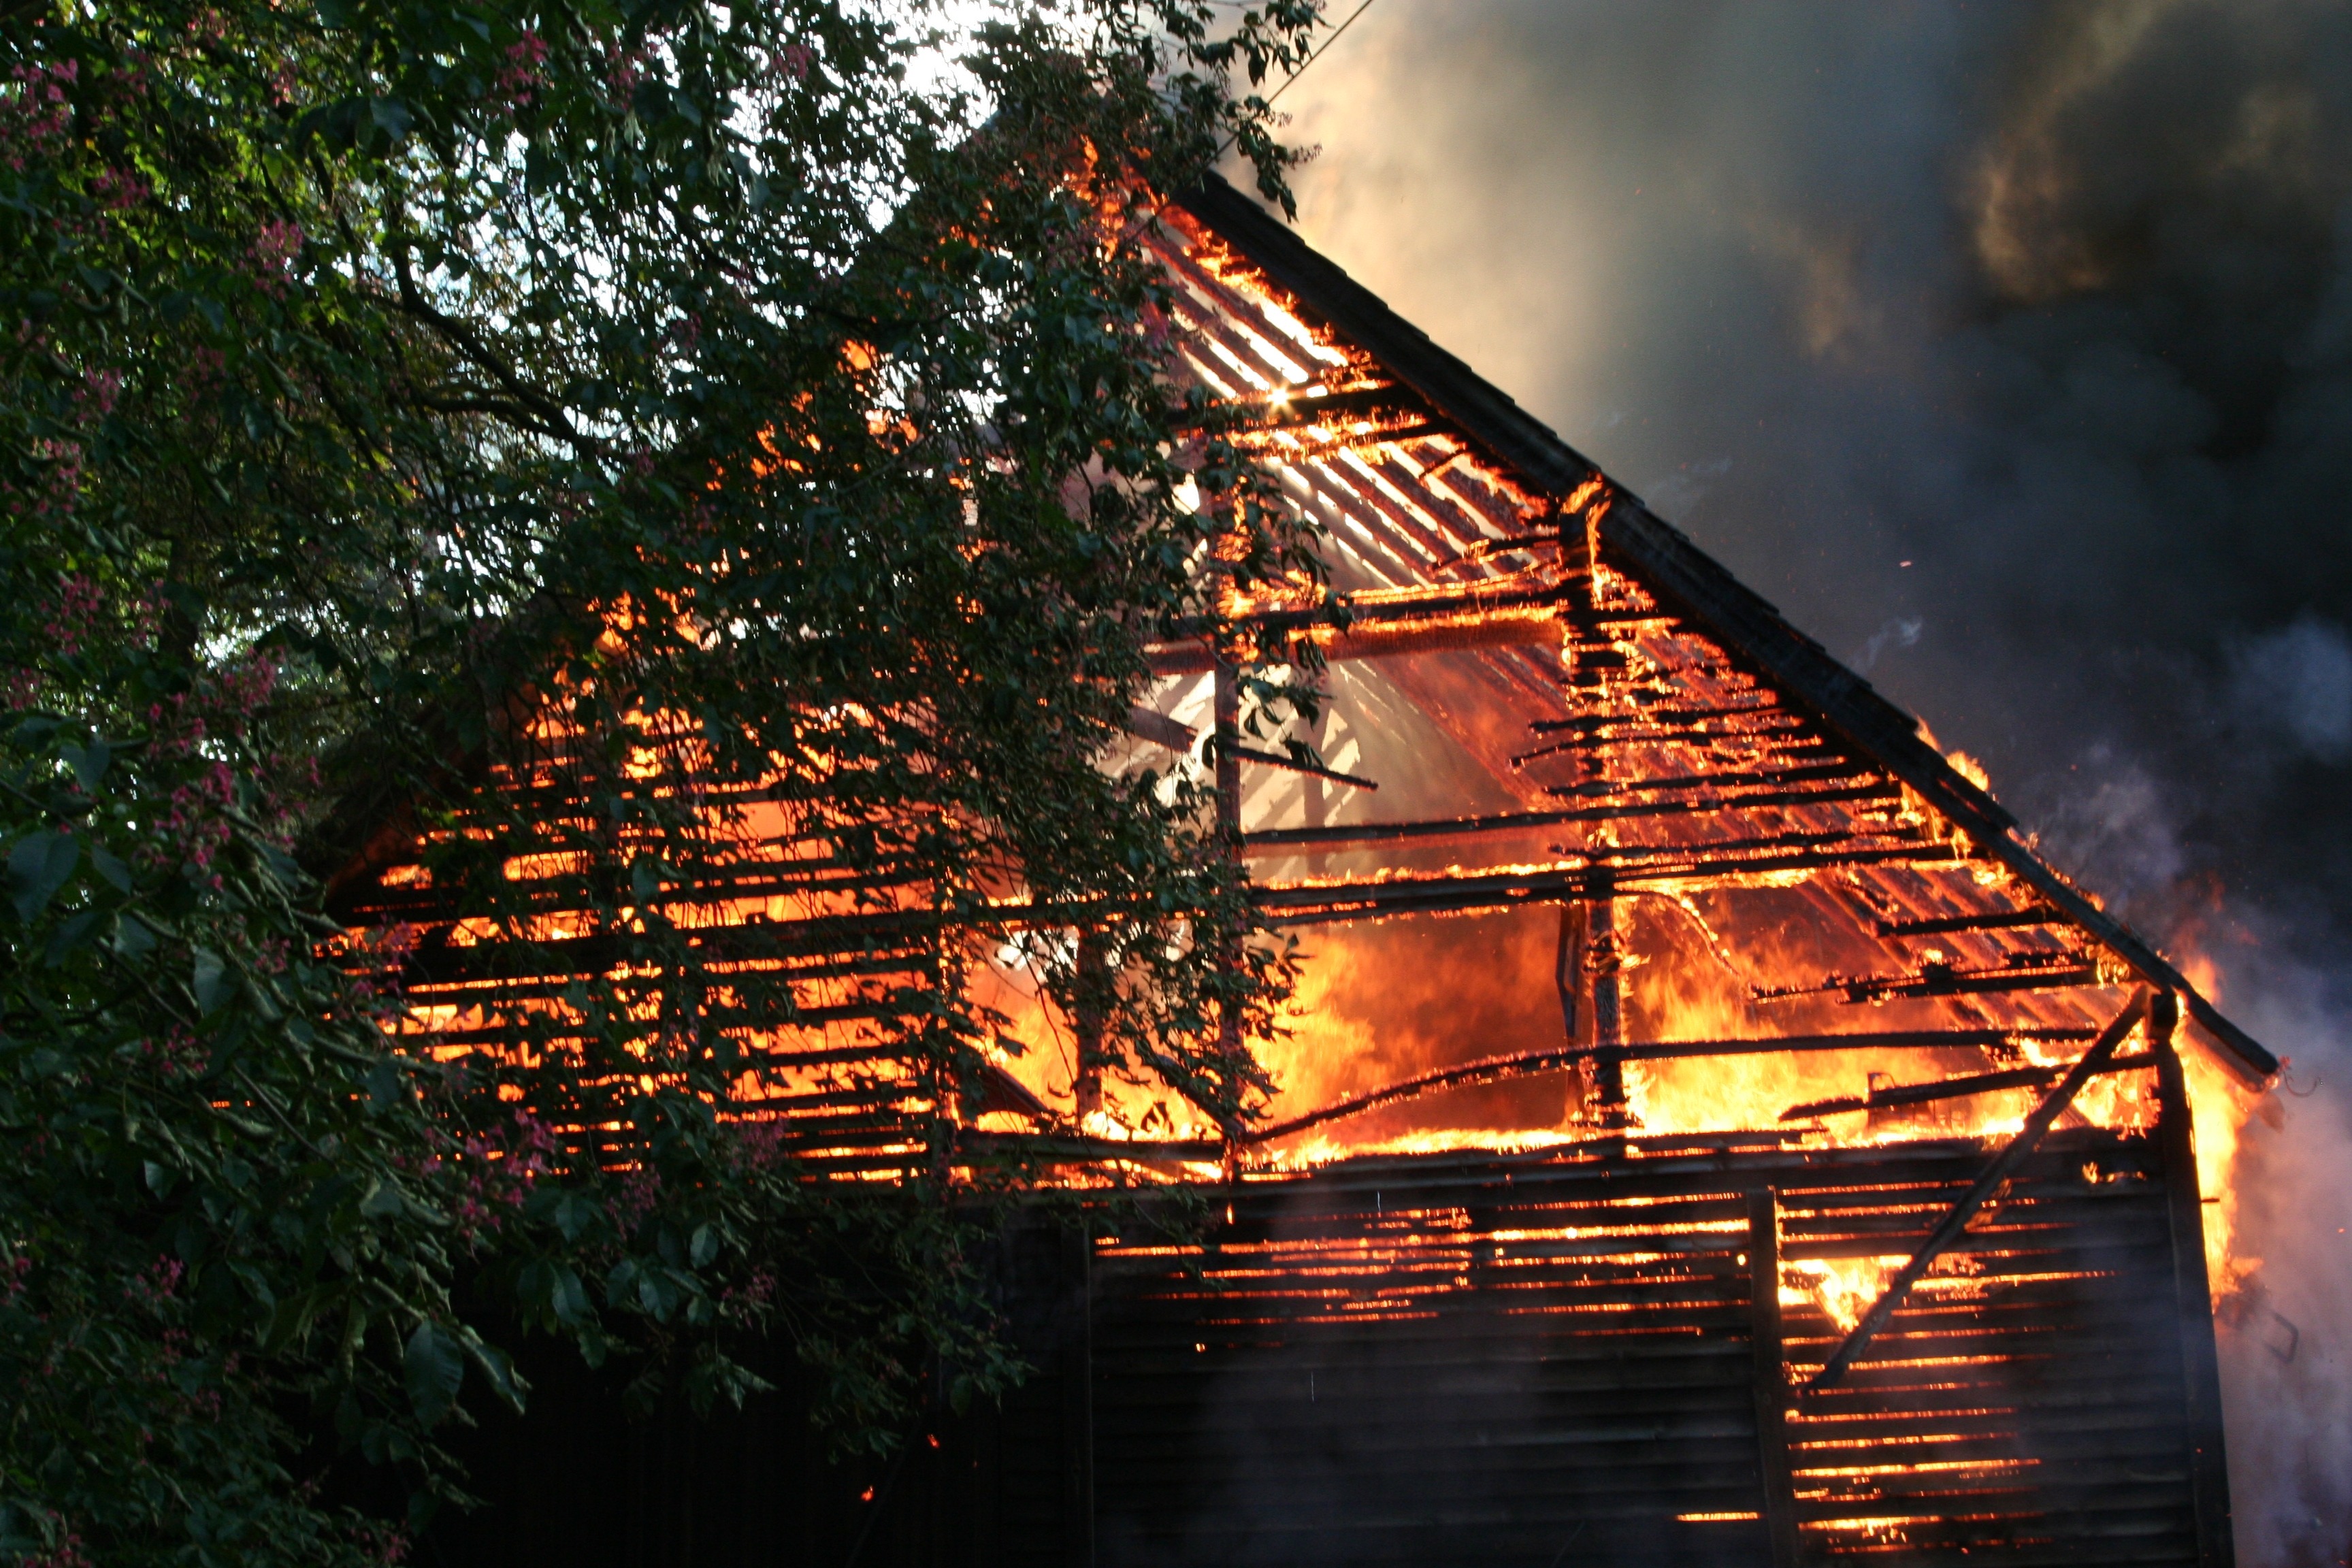
light, night, house, sunlight, evening, fire, fireplace, brand, fire fighting